Moustached warbler

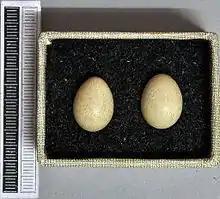
Eggs, Collection Museum Wiesbaden

The moustached warbler is usually monogamous. The deep cup nest is built by the female suspended over water among reeds or rushes or in a bush. A clutch of 3 to 6 eggs are laid from mid-April. They are incubated by both sexes for 13 to 15 days. Both parents feed the young. They leave the nest after around 12 days and become independent of their parents 18-22 days after fledging. Two broods are raised each year.